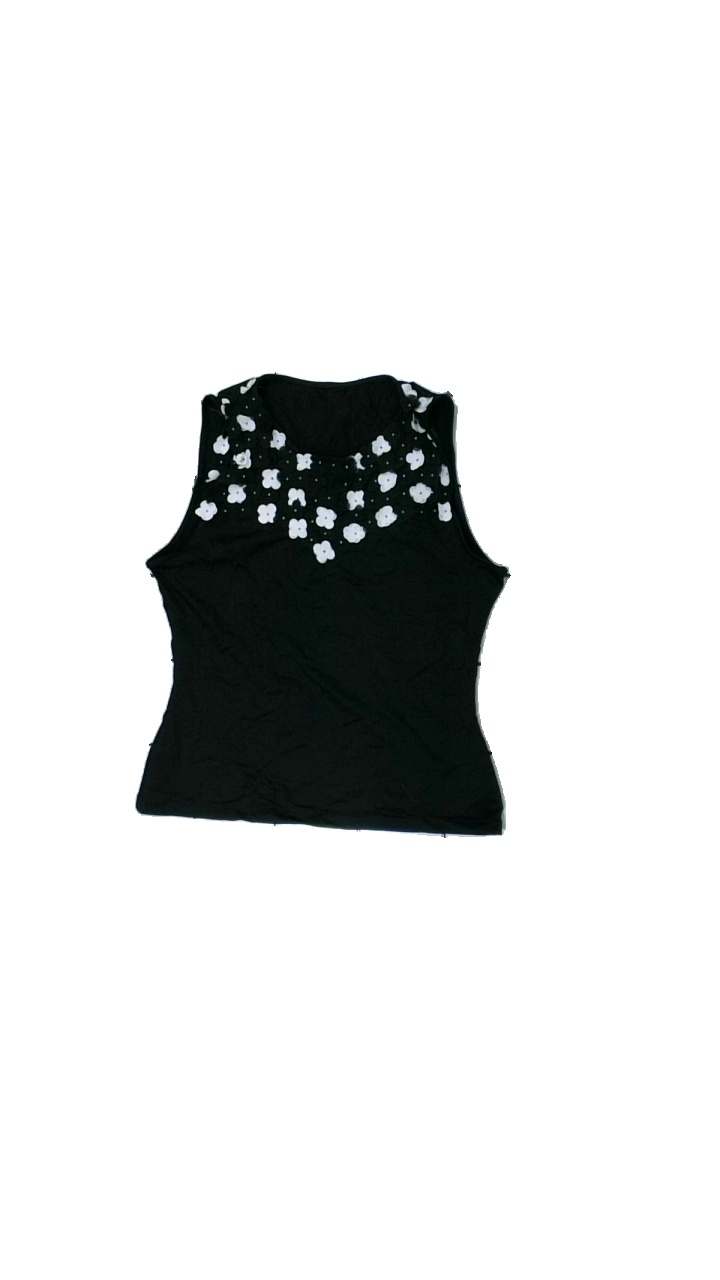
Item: Tank Top (Ladies)
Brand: Missing
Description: svart linne med blommor upptill
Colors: Black, White
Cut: Regular
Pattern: Floral print
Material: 100% nylone
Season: All
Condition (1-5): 5
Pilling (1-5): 5
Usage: Reuse
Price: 50-100